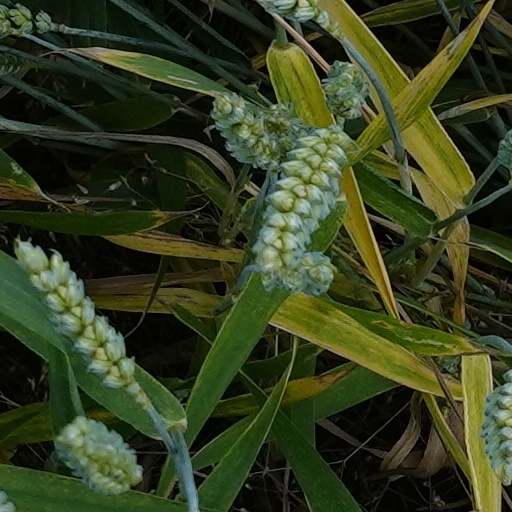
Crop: wheat